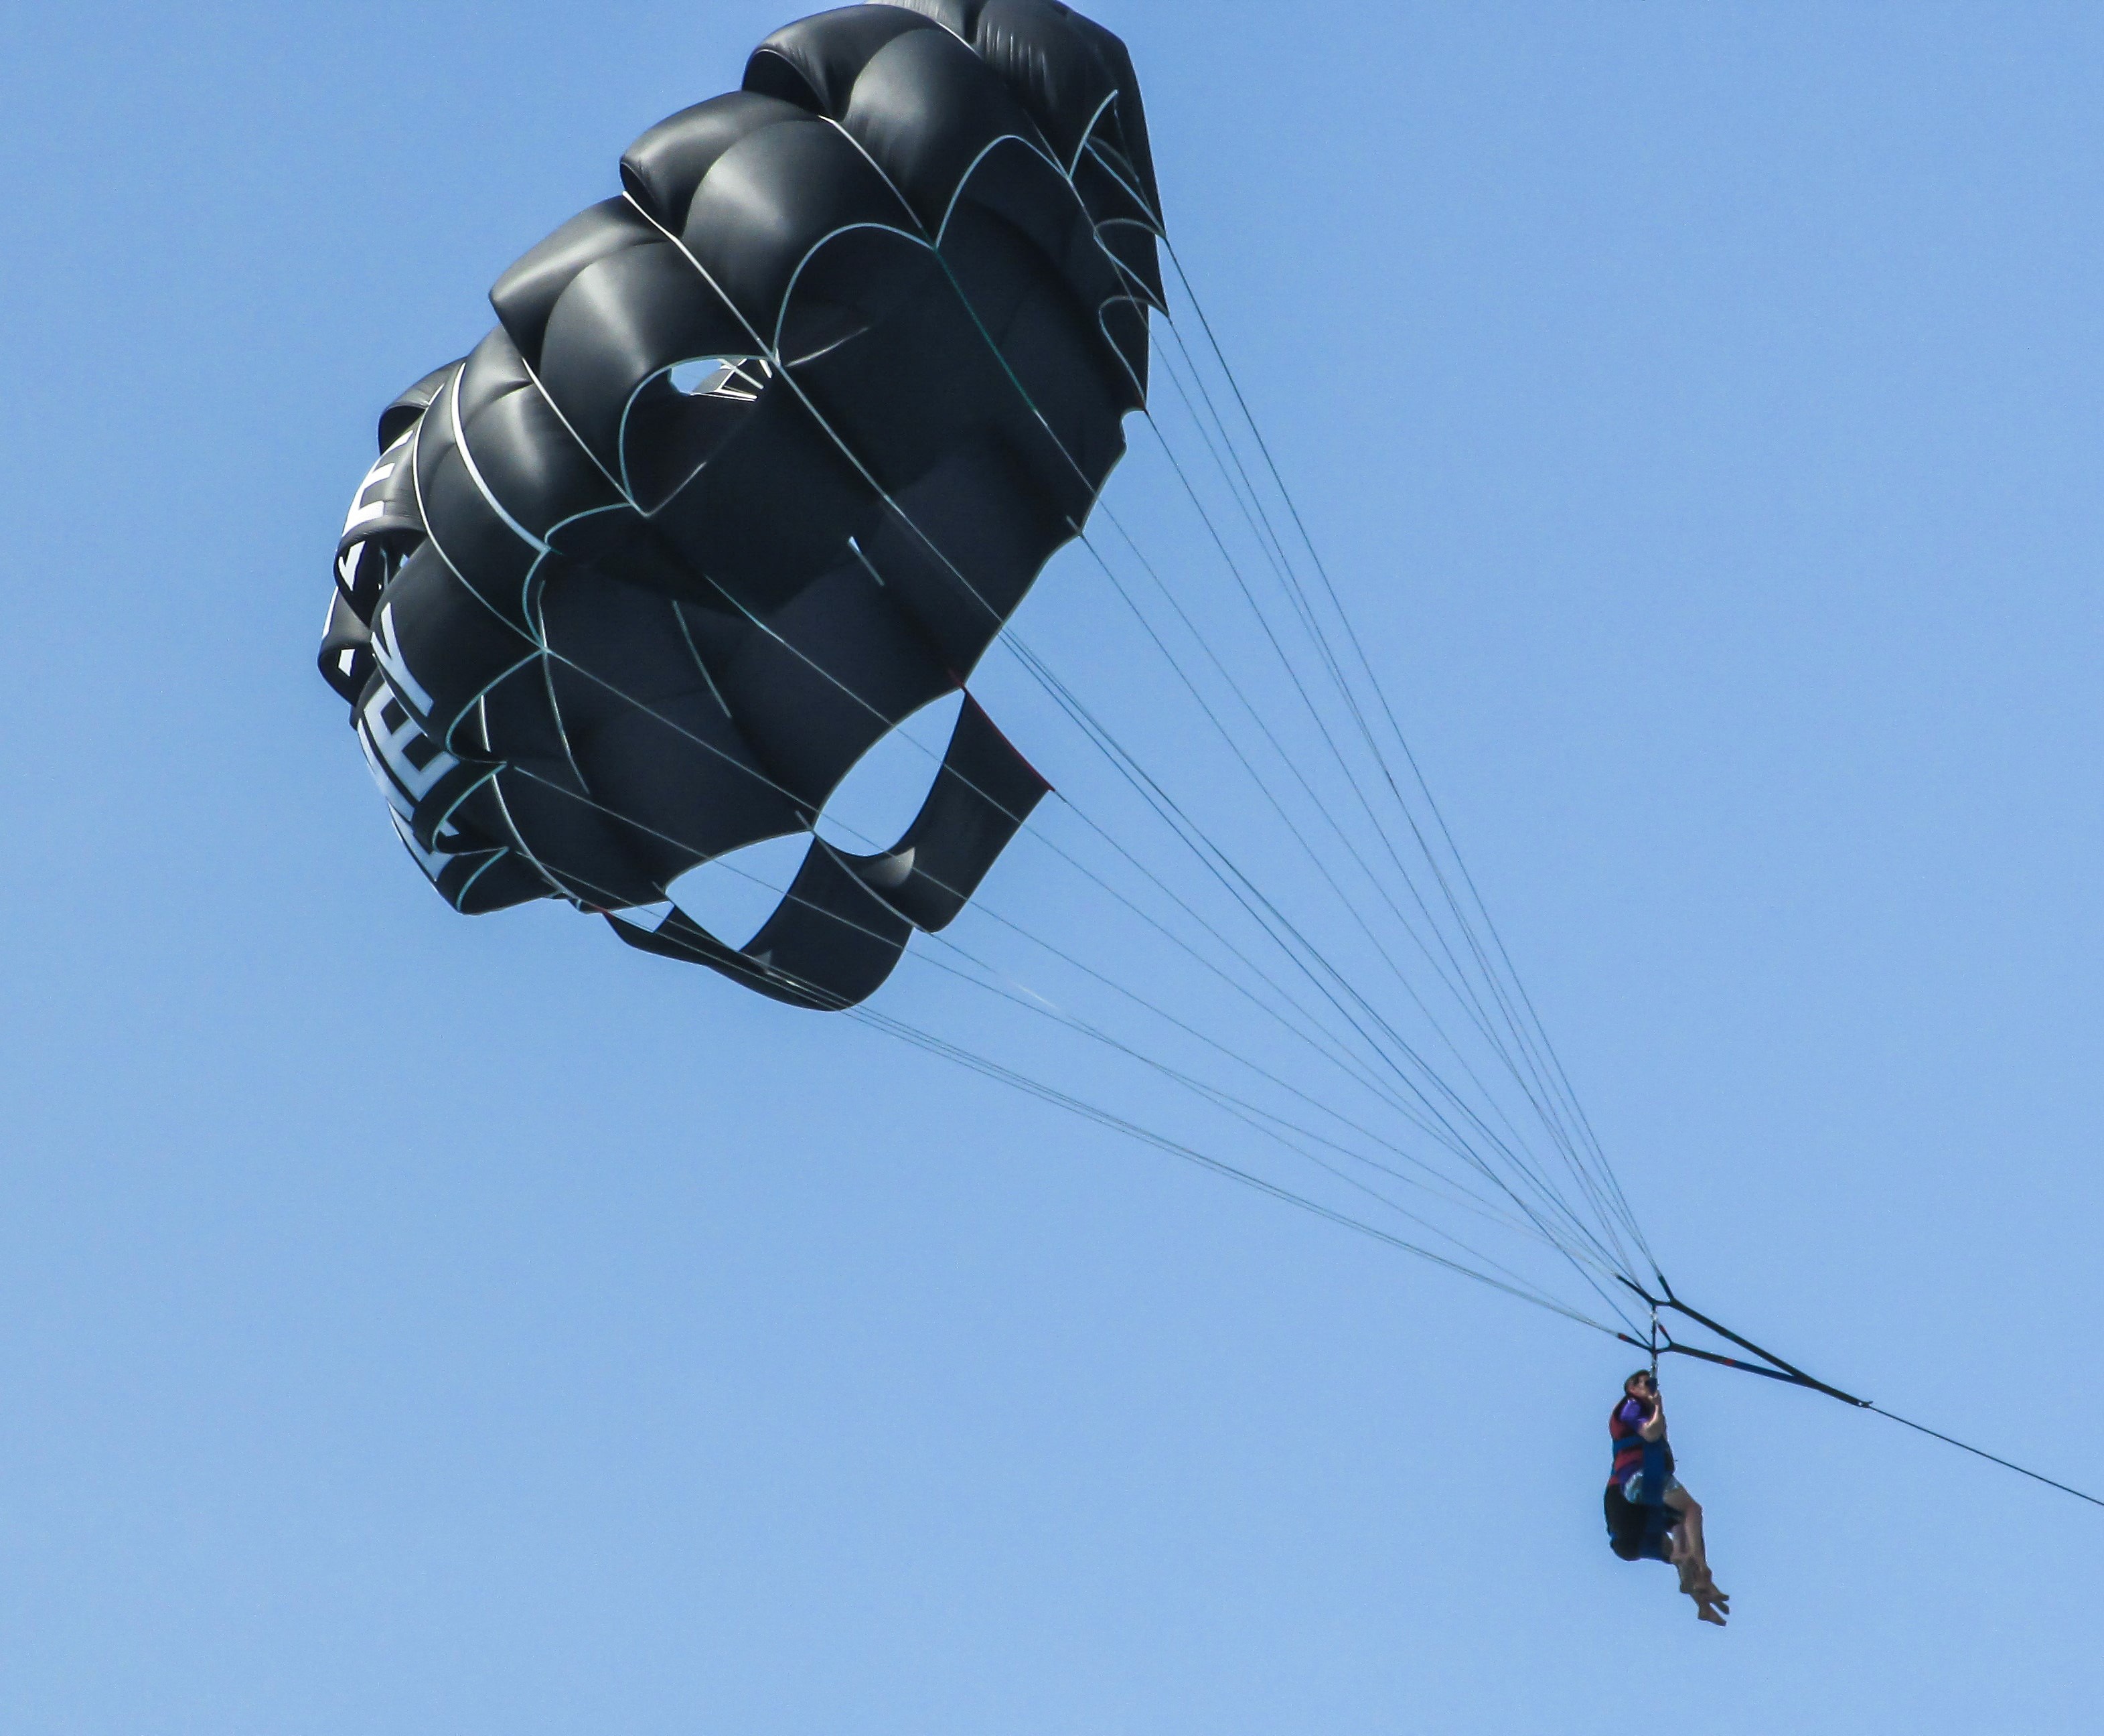
sky, flying, fly, recreation, sailing, freedom, extreme, extreme sport, leisure, toy, parachute, paragliding, activity, sports, parasailing, parachuting, adrenaline, sea sport, atmosphere of earth, windsports, kite sports, towed water sport